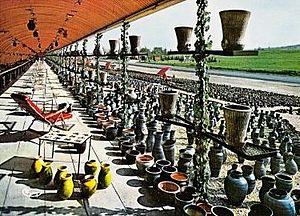
Exposition de céramiques d'Accolay à Appoigny, France
On regroupe sous le terme Poterie d'Accolay la production d'une communauté de potiers installés dans le village d'Accolay, dans le département de l'Yonne. Ce centre de production fut créé par quatre anciens élèves d’Alexandre Kostanda.